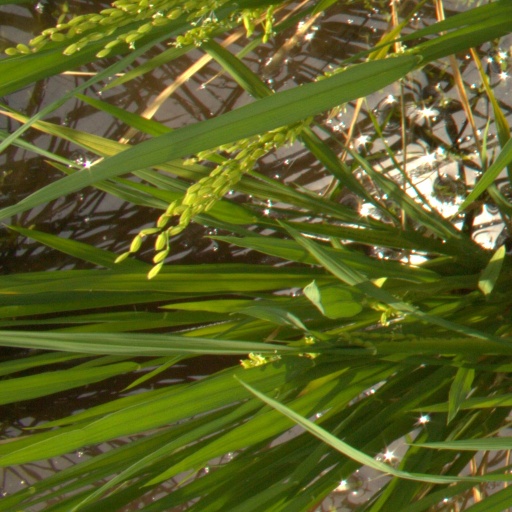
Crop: rice